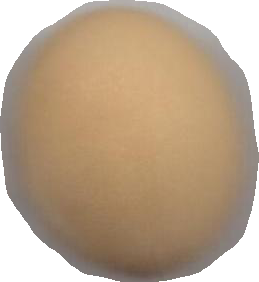
Variety: Grobogan